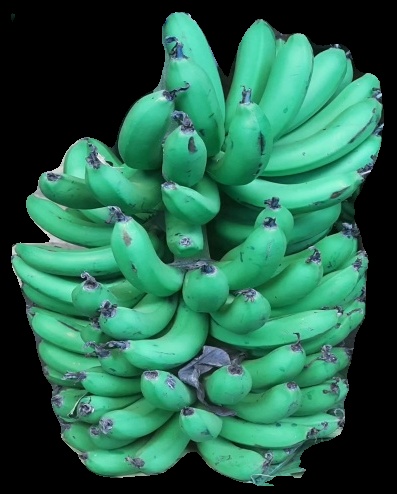
Variety: pachbale
Grade: grade1